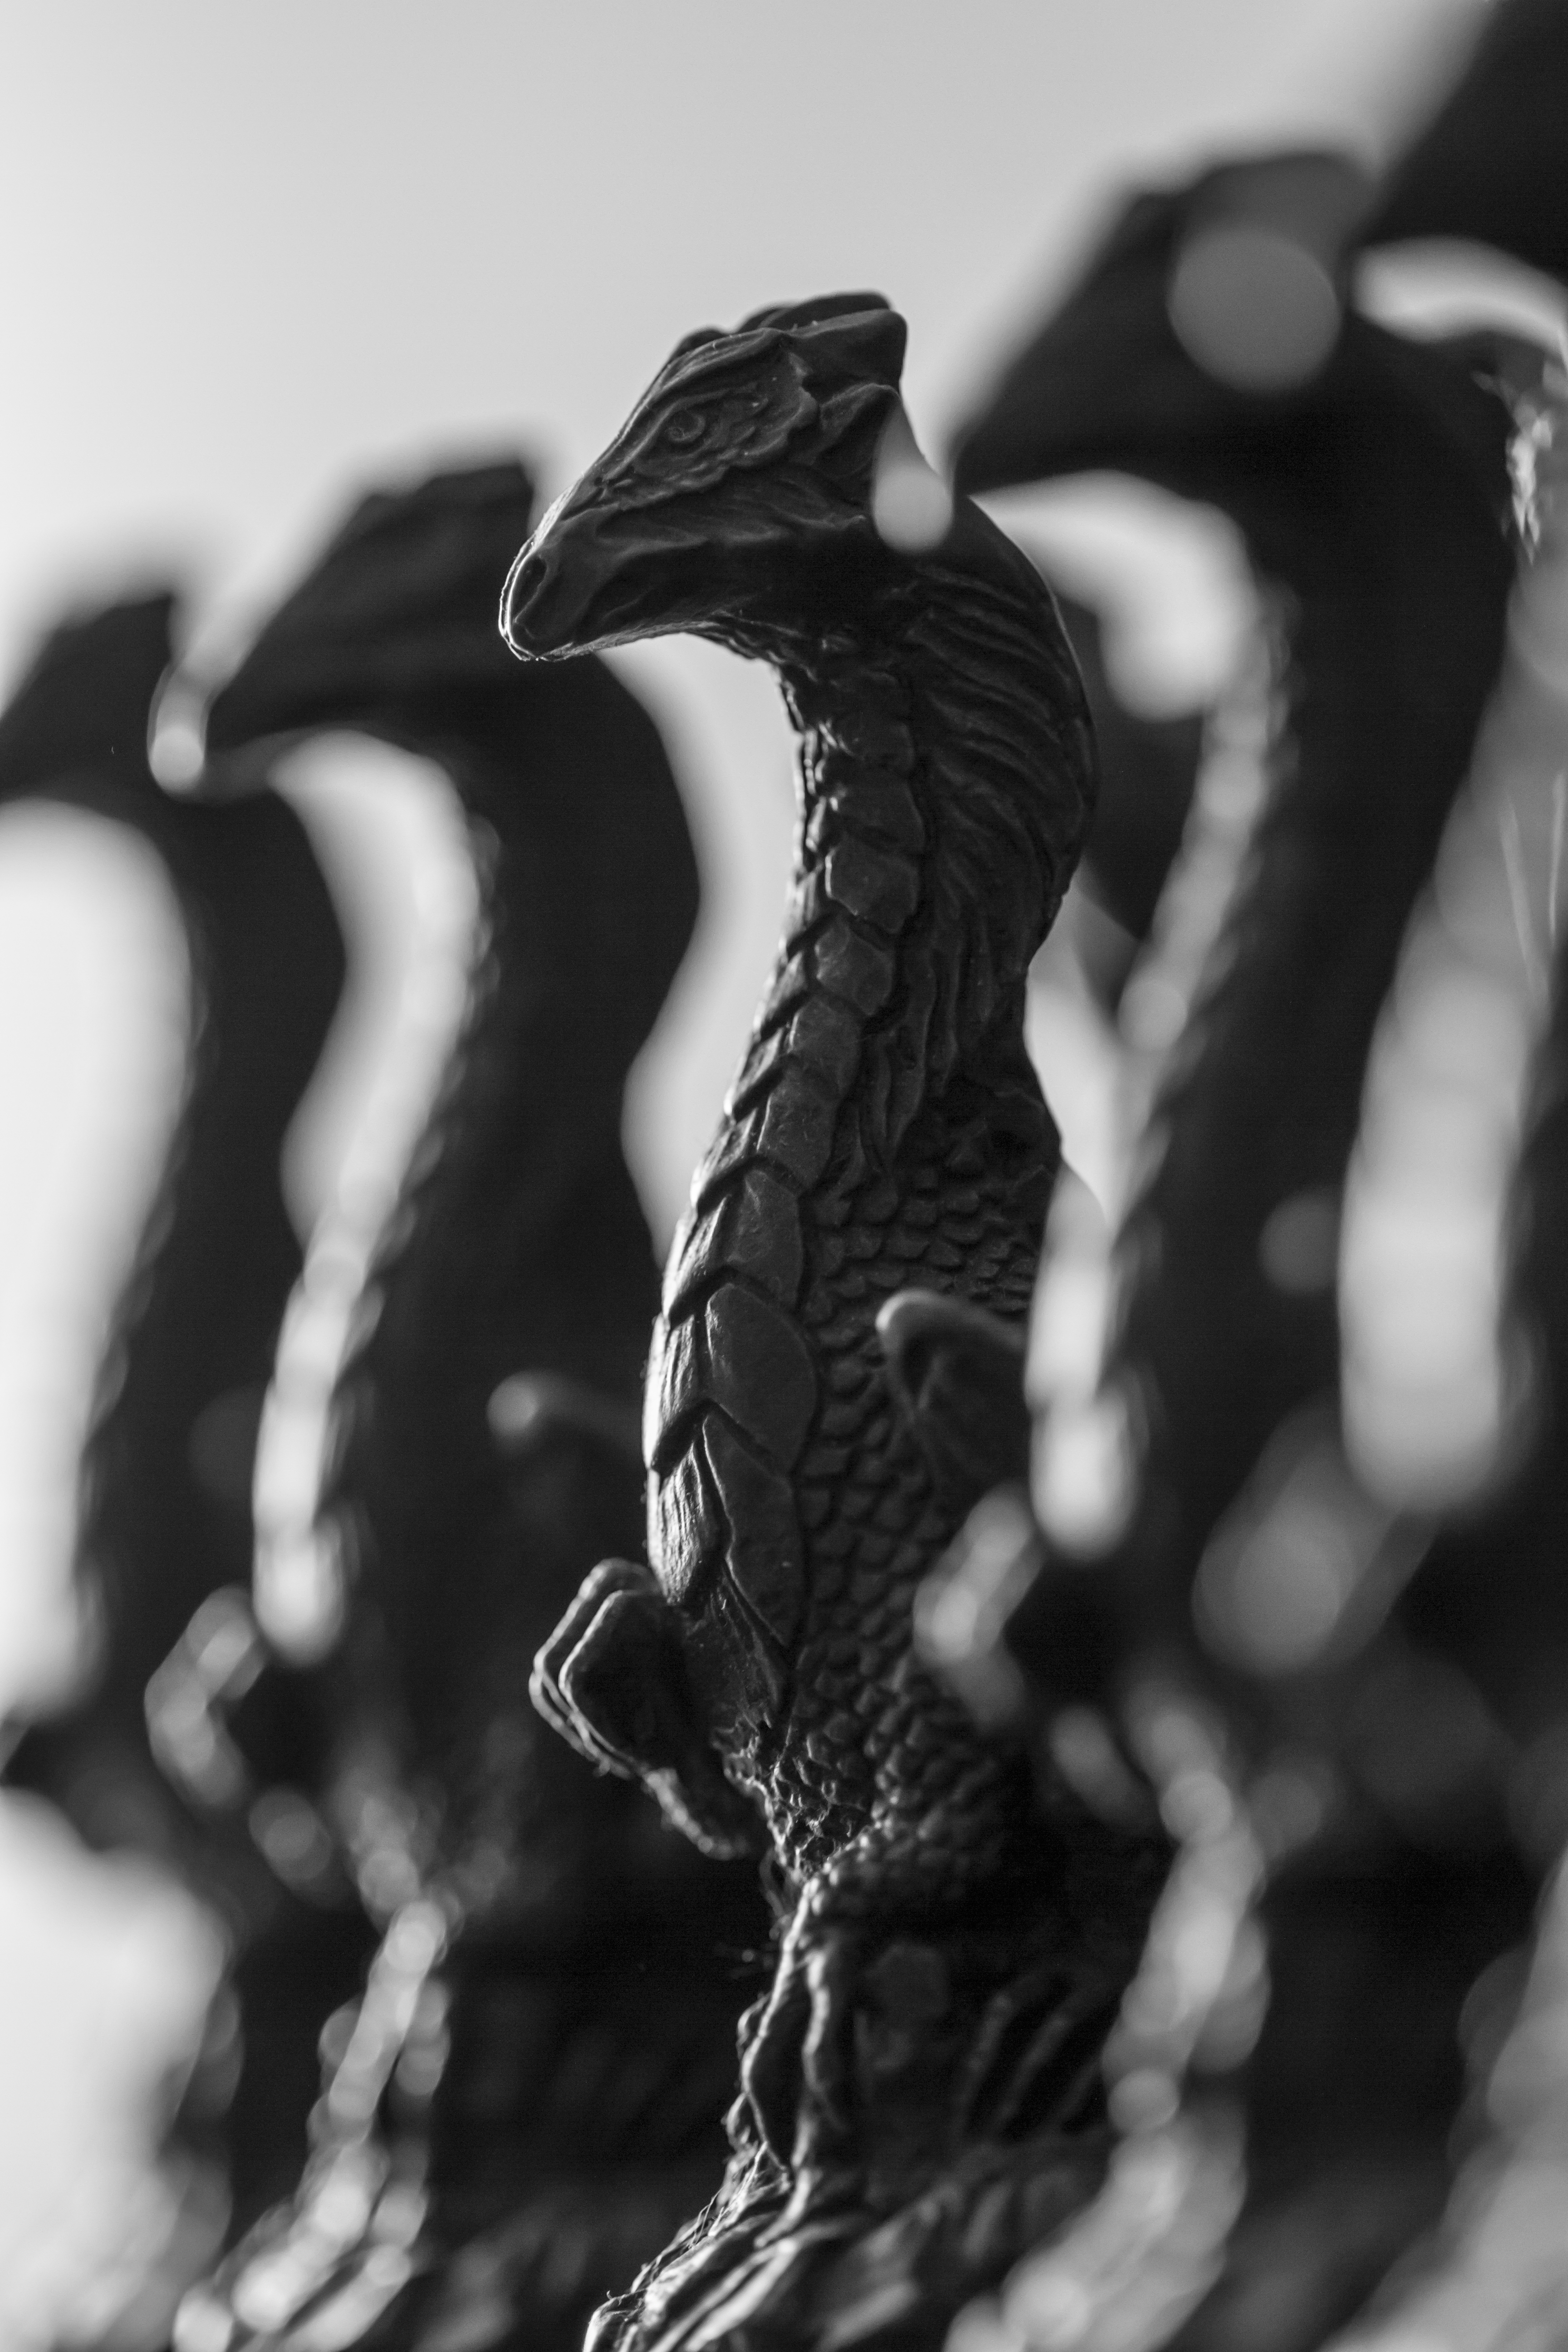
wing, bokeh, abstract, black and white, white, photography, black, monochrome, close up, blackandwhite, indoors, chesspieces, canon7d, dragon, dof, selectivefocus, tabletopphotography, macro photography, monochrome photography